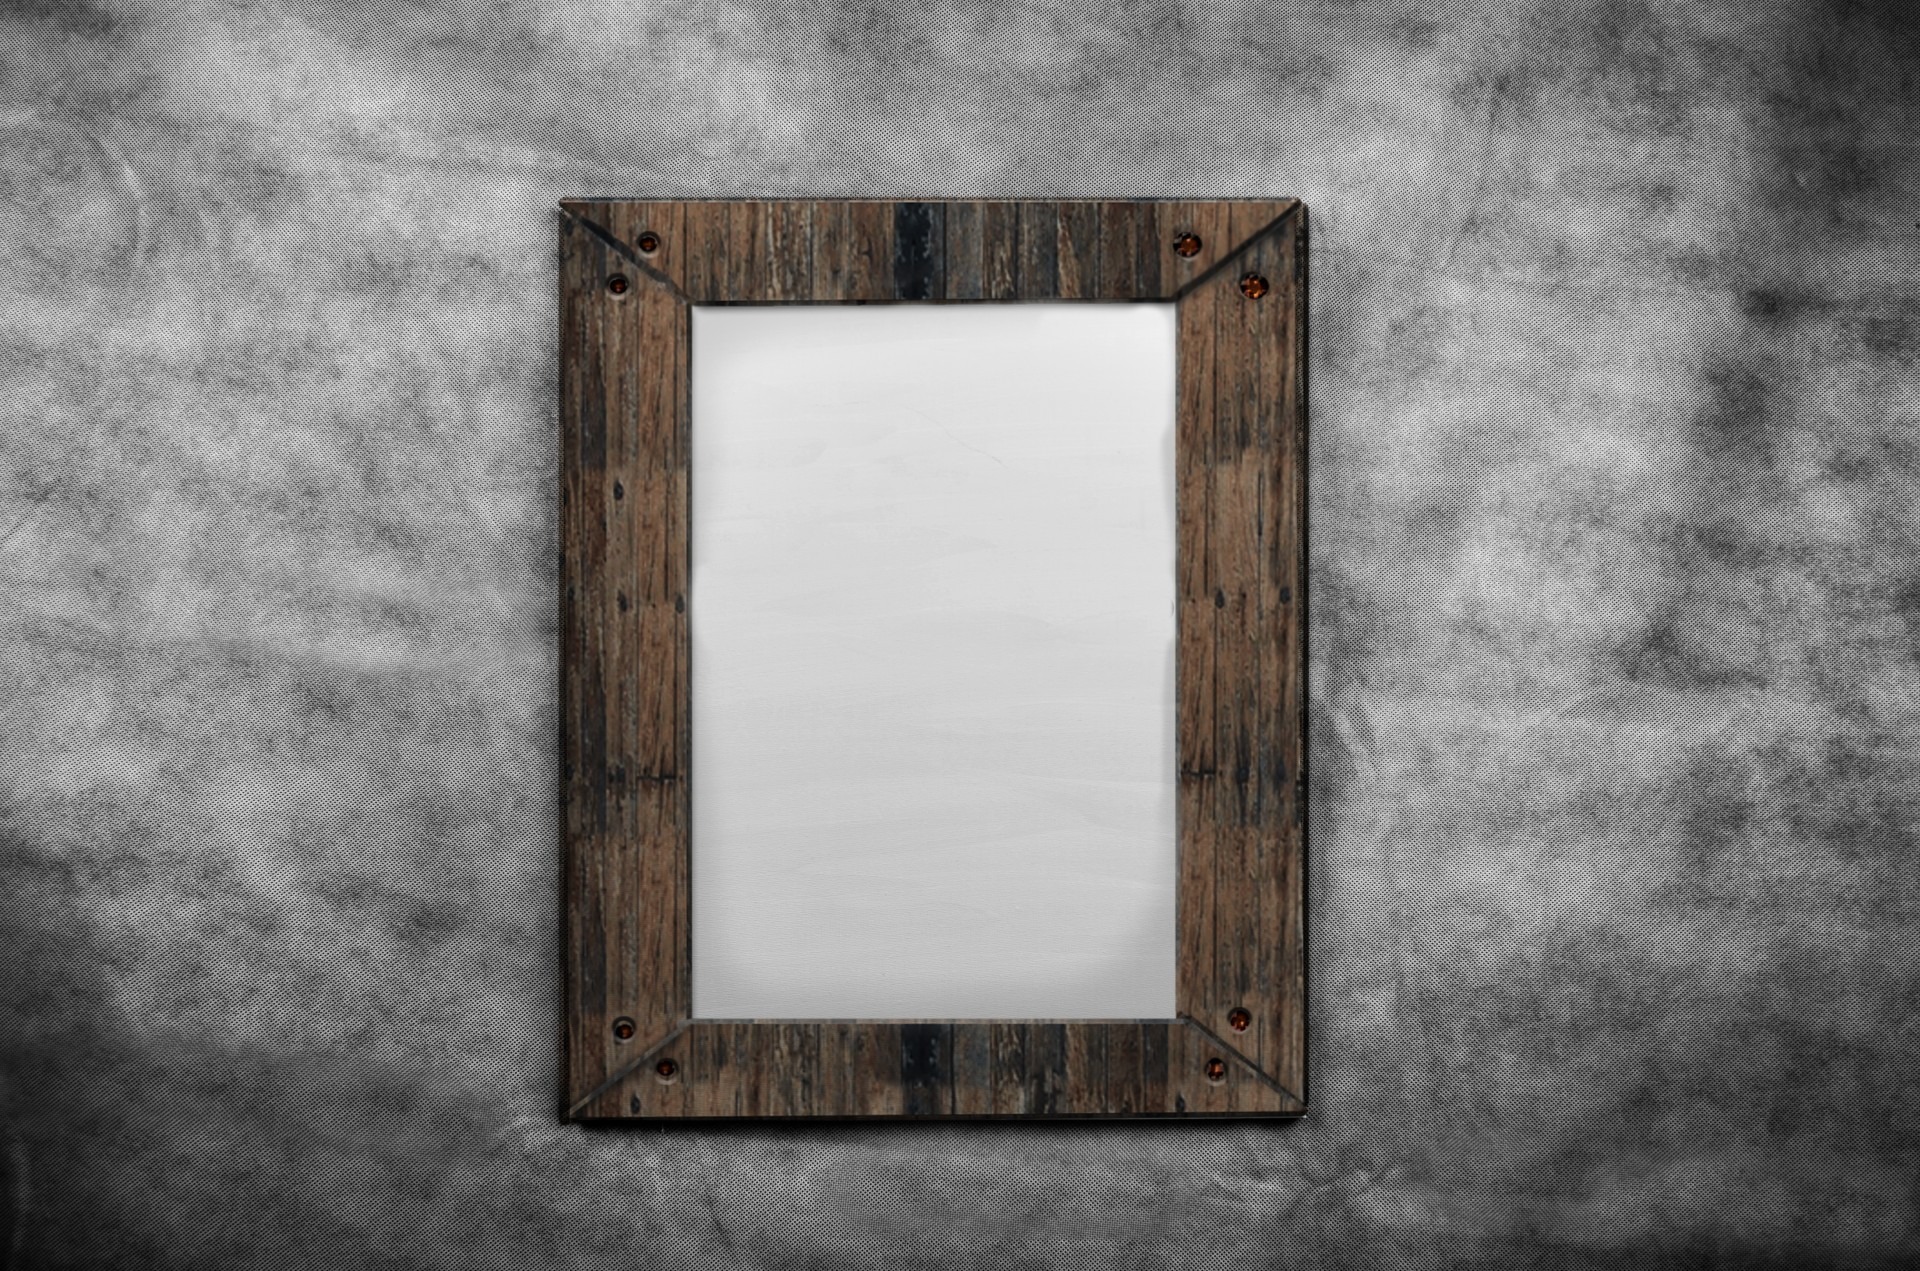
creative, black and white, wood, white, retro, texture, floor, old, wall, square, frame, tile, rough, black, room, monochrome, lighting, concrete, circle, blank, messy, design, advertisement, cement, wooden, symmetry, commercial, concept, picture frame, idea, shape, billboard, canvas, nobody, obsolete, uneven, advertise, tiled